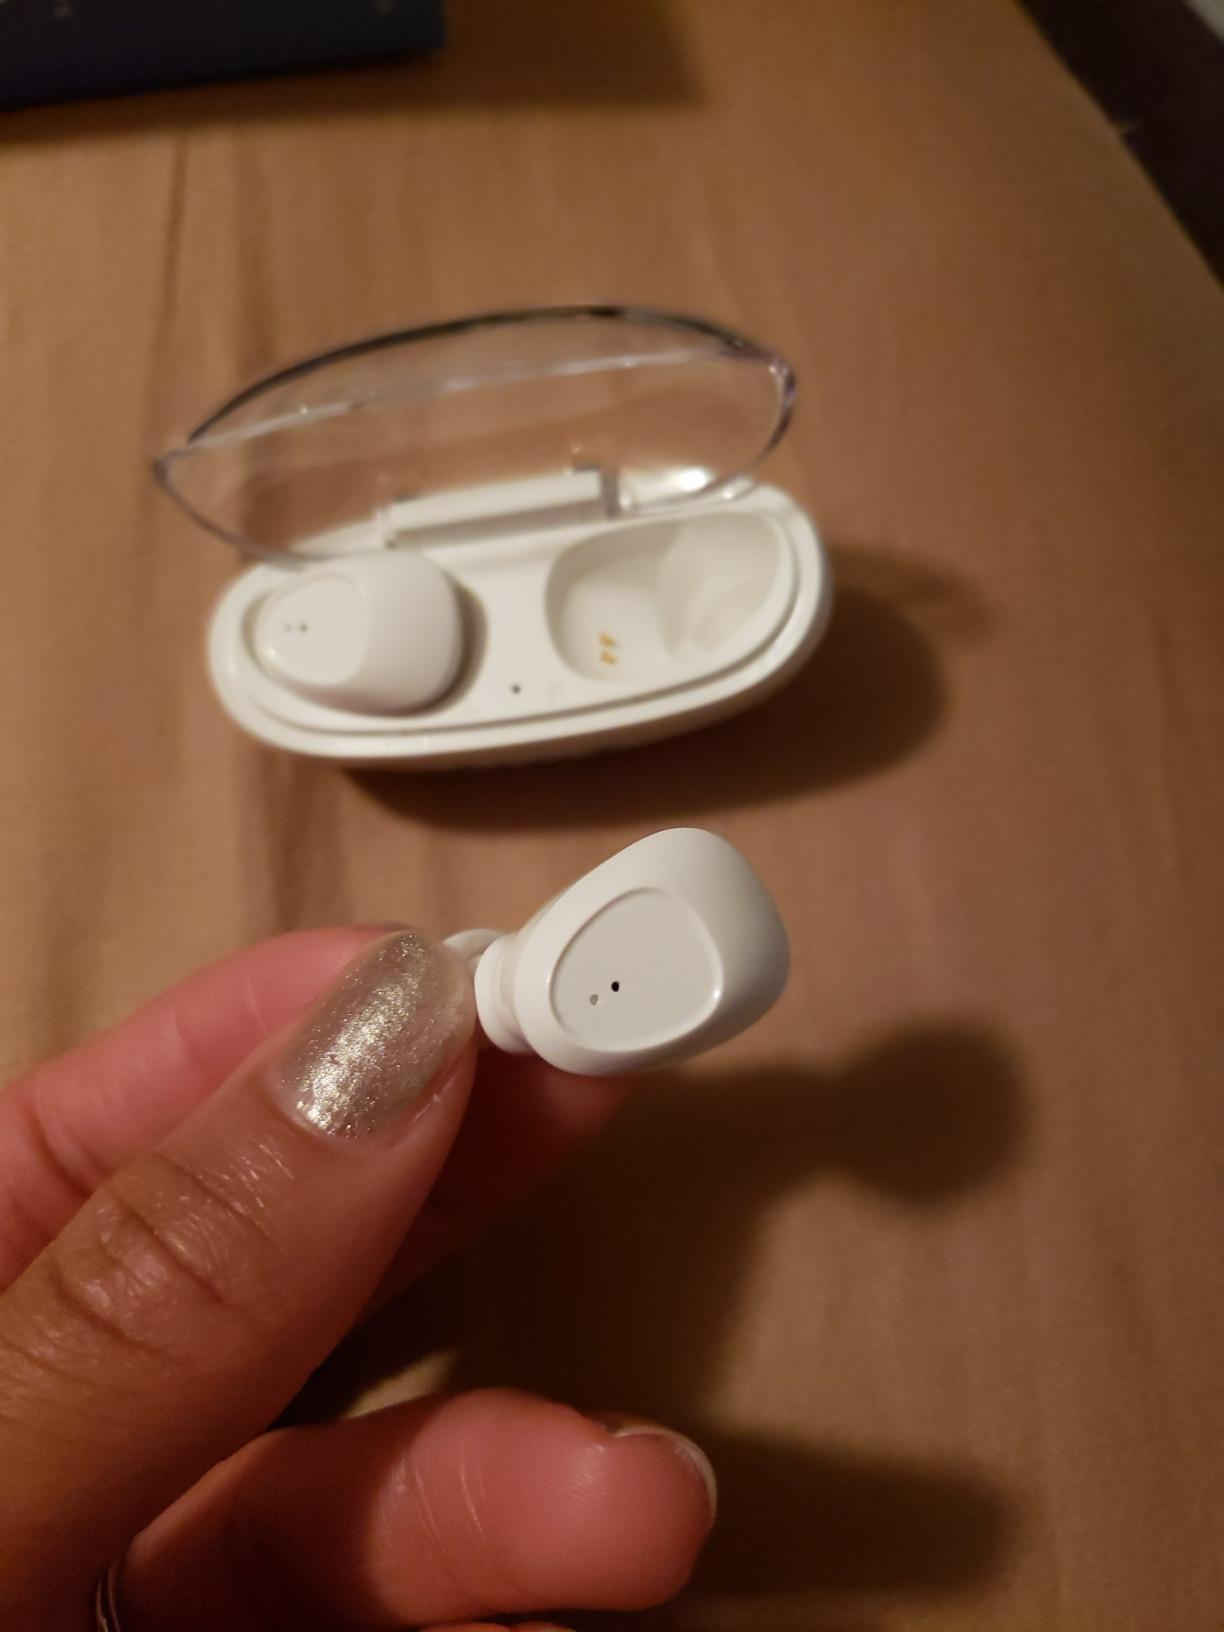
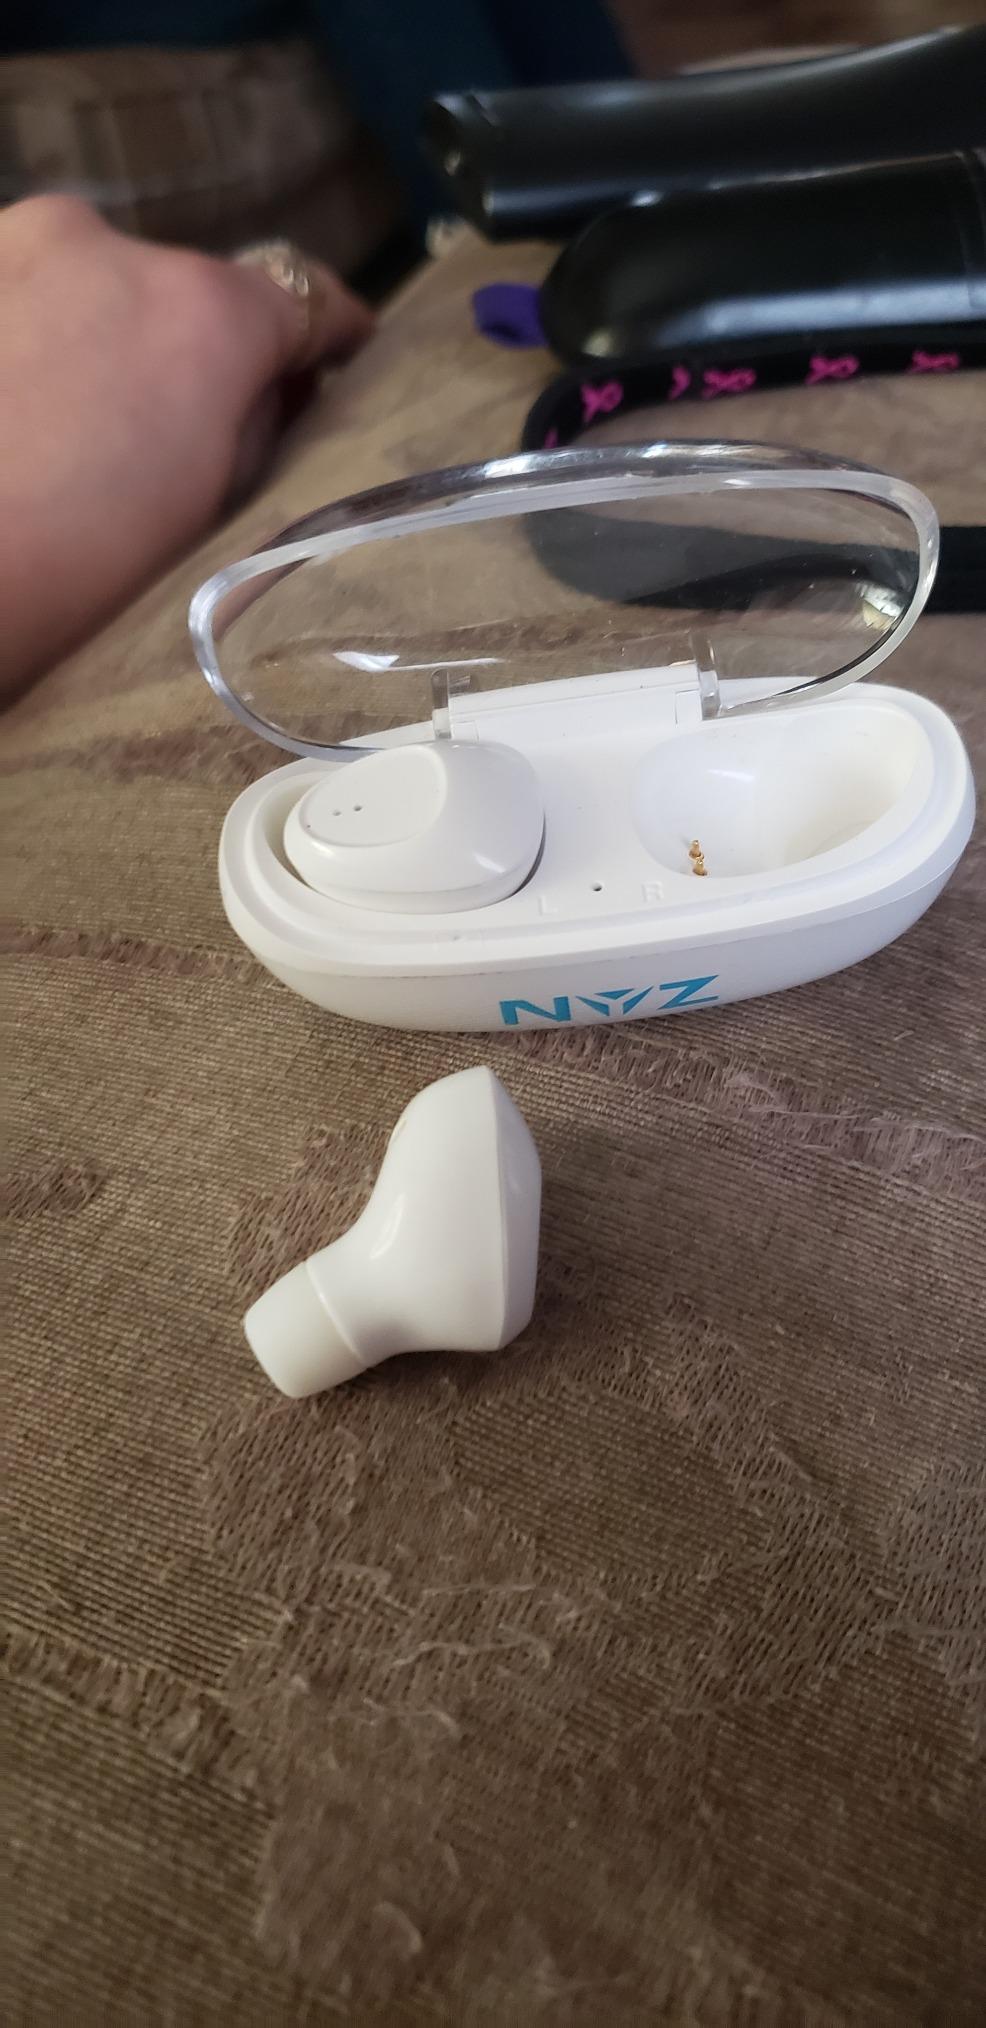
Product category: earbuds
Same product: yes